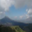
Label: mountain